Legislative Yuan constituencies in Taichung City

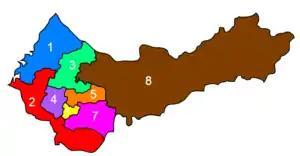

Some constituencies were renamed in 2010 as a result of the merger of Taichung County. Some adjustments were made in 2019.